65th Military Airlift Support Group

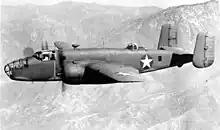
North American B-25C Mitchell

The group was first activated as the 65th Observation Group in September 1941 at Columbia Army Air Base, South Carolina. It initially consisted of three federalized National Guard squadrons, the 105th, 112th and 121st Observation Squadrons. The group supported ground units during the Carolina Maneuvers in the fall and winter of 1941. After the Japanese attack on Pearl Harbor, the group moved to Langley Field, Virginia with its 105th and 121st Squadrons and flew antisubmarine patrols off the East Coast until inactivating in October 42. The 112th Squadron operated patrols from Lantana Airport, Florida.